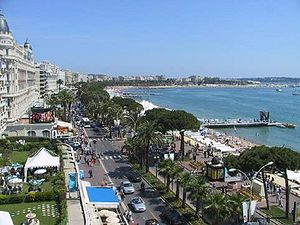
Filmfestivalen i Cannes 2015
Udsigt over Cannes under festivalen
Filmfestivalen i Cannes 2015 er den 68. officielle udgave af filmfestivalen i Cannes. Den afholdes i den franske by Cannes fra 13. til 24. maj 2015. Formænd for festivalens jury er de amerikanske brødre, instruktørerne Joel og Ethan Coen; det er første gang, at formandskabet er delt mellem to personer. Åbningsfilmen er den franske film La Tête haute instrueret af Emmanuelle Bercot. Den officielle festivalplakat forestiller den svenske skuespillerinde Ingrid Bergman baseret på et foto taget af David Seymour.